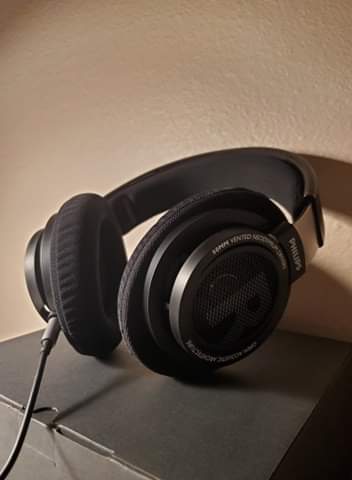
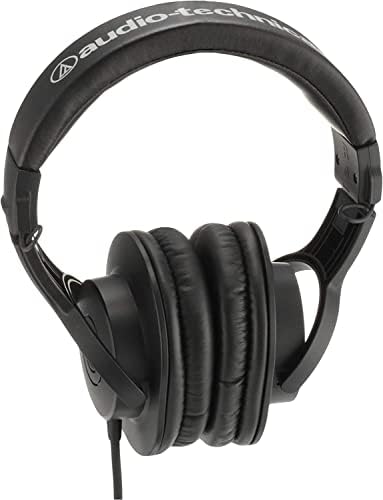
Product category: headphones
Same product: no